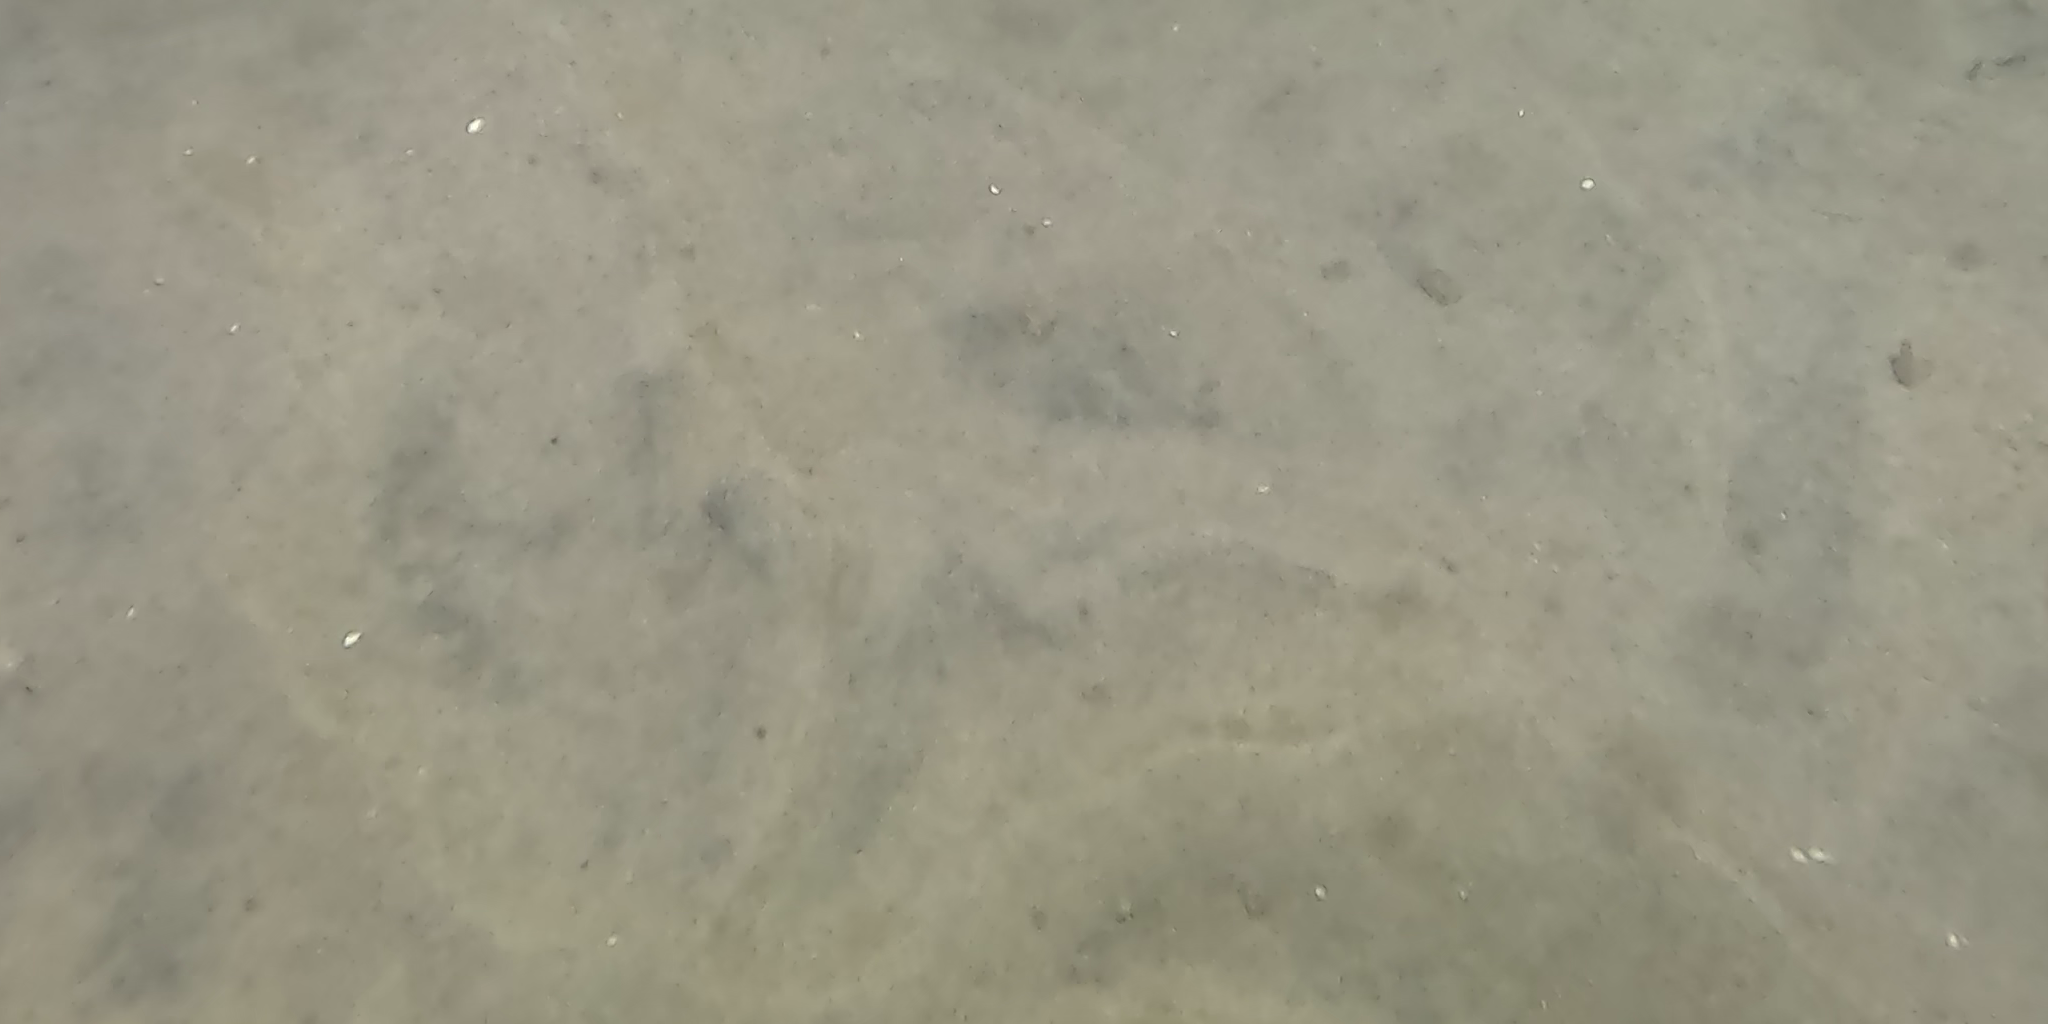
Seabed habitat: sand